Project bank account

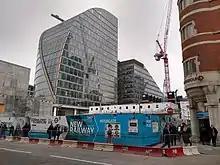
Construction of the Crossrail link with Liverpool Street station at Moorgate, November 2018

UK Government guidance describes a PBA as "a ring-fenced bank account from which payments are made directly and simultaneously to a lead contractor and members of the supply chain. Through faster payments, those lower down the supply chain benefit from that cash-flow".